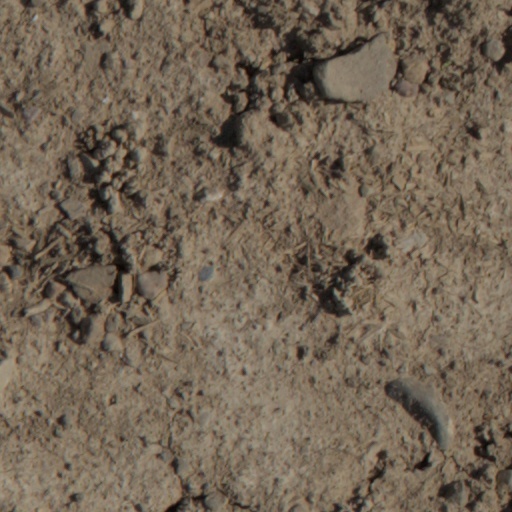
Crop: wheat